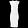
Label: Dress